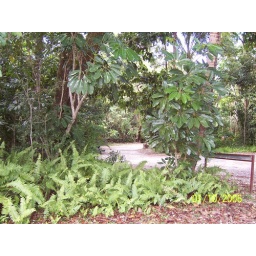
Ferry terminal to cross over to the daintree forest